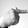
ASL letter: T